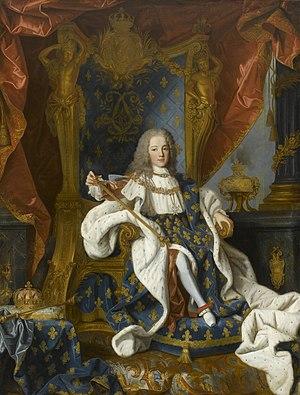
Jean Ranc, né à Montpellier le 28 janvier 1674 et mort à Madrid le 1ᵉʳ juillet 1735, est un peintre français, principalement portraitiste.